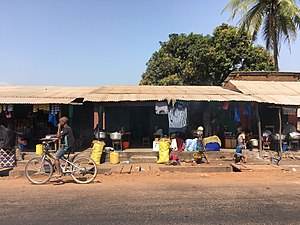
Kindia
Kindia er en by i det vestlige Guinea, der med et indbyggertal på cirka 181.000 er landets tredjestørste by. Byen rummer blandt andet hovedkvarteret for Guineas militær.